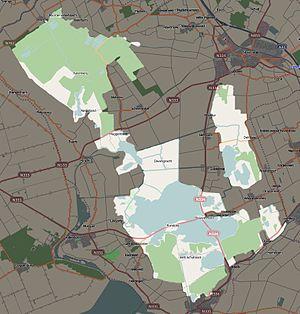
Cet article est une liste des vingt parcs nationaux des Pays-Bas, gérés par les provinces.
Le parc national Weerribben-Wieden est un parc national des Pays-Bas, situé dans la province de l'Overijssel. Il est proche de la commune de Steenwijkerland. Le parc national est la plus grande tourbière du nord-ouest de l'Europe. Créé en 1992, il est agrandi en 2009 dans les régions de Weerribben et De Wieden.